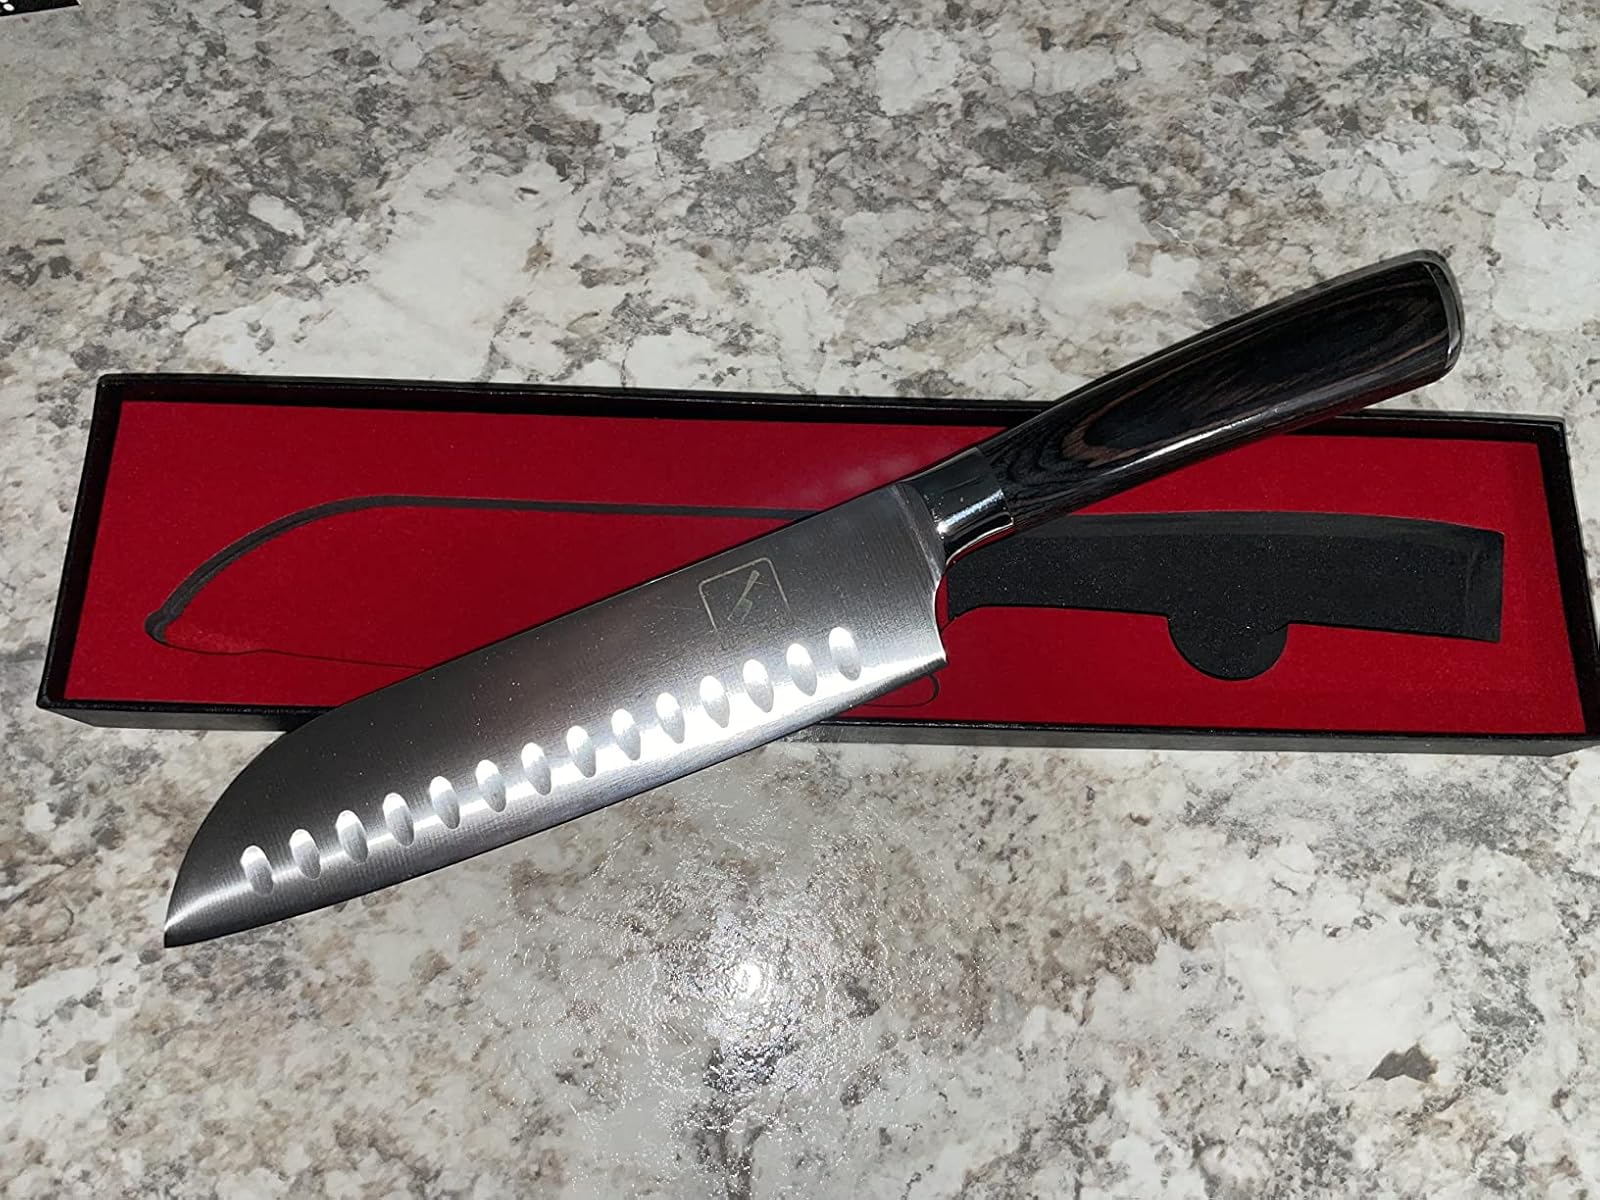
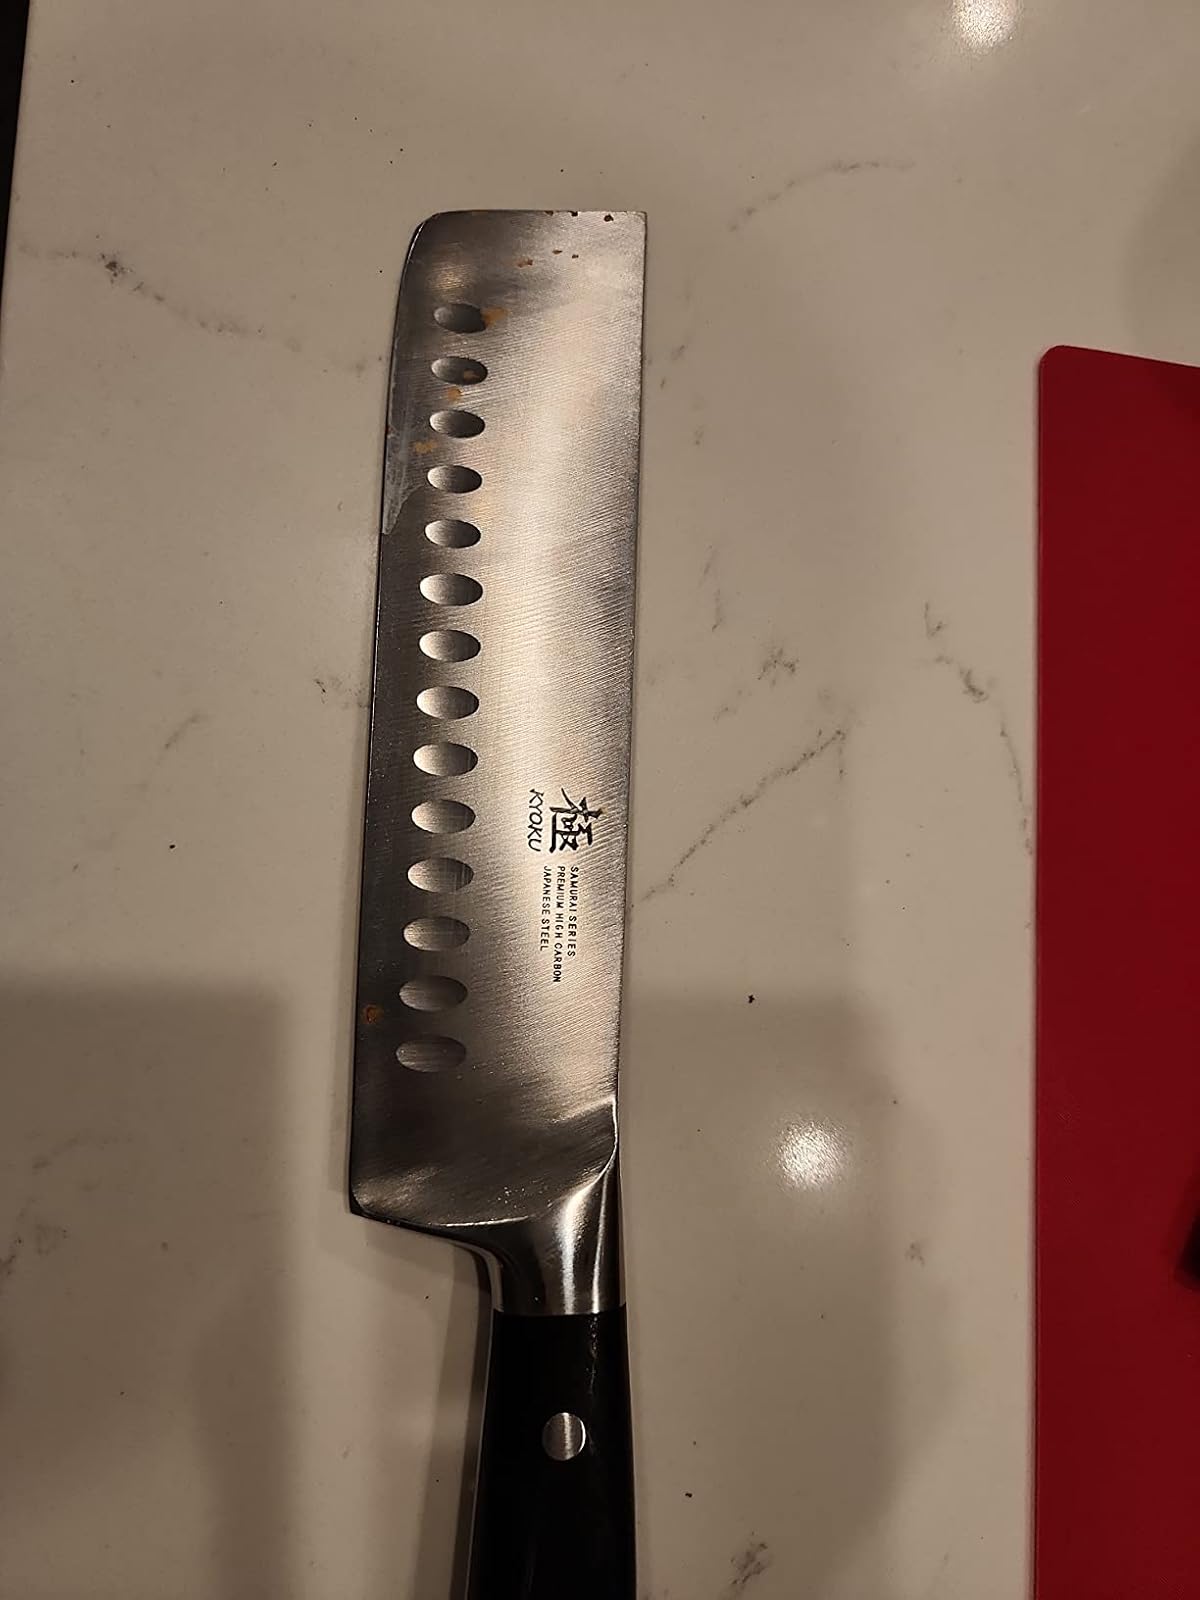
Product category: items_knife
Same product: no